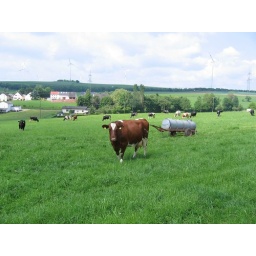
cow and water tank in pasture